Adrian Slack

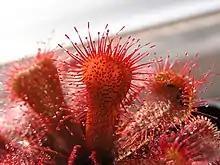
"Drosera slackii"

Both of Adrian Slack's books are considered to have excellent cultivation information and are highly regarded in the carnivorous plant community. After a long time out of print, both of them have recently been reissued. Slack developed hundreds of cultivars and many have been named after him. The sundew species "Drosera slackii" he cultivated was named in his honour.